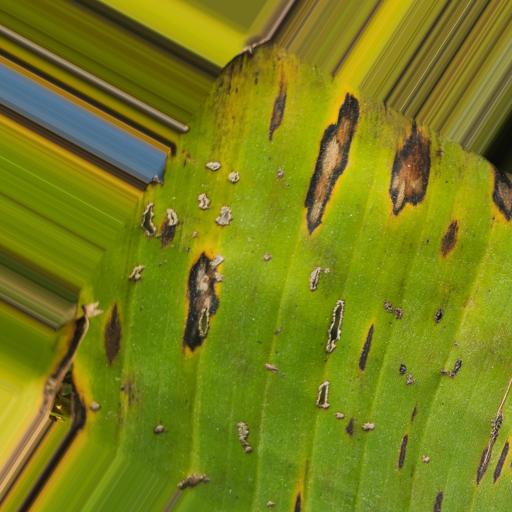
Label: yellow_sigatoka